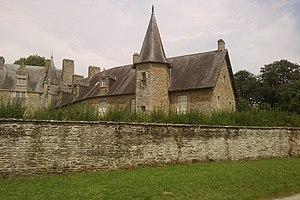
Château Saint-Pierre-de-Semilly
La famille de Mathan est une famille d'extraction chevaleresque établie au bailliage de Caen dont la filiation est prouvée depuis 1341.